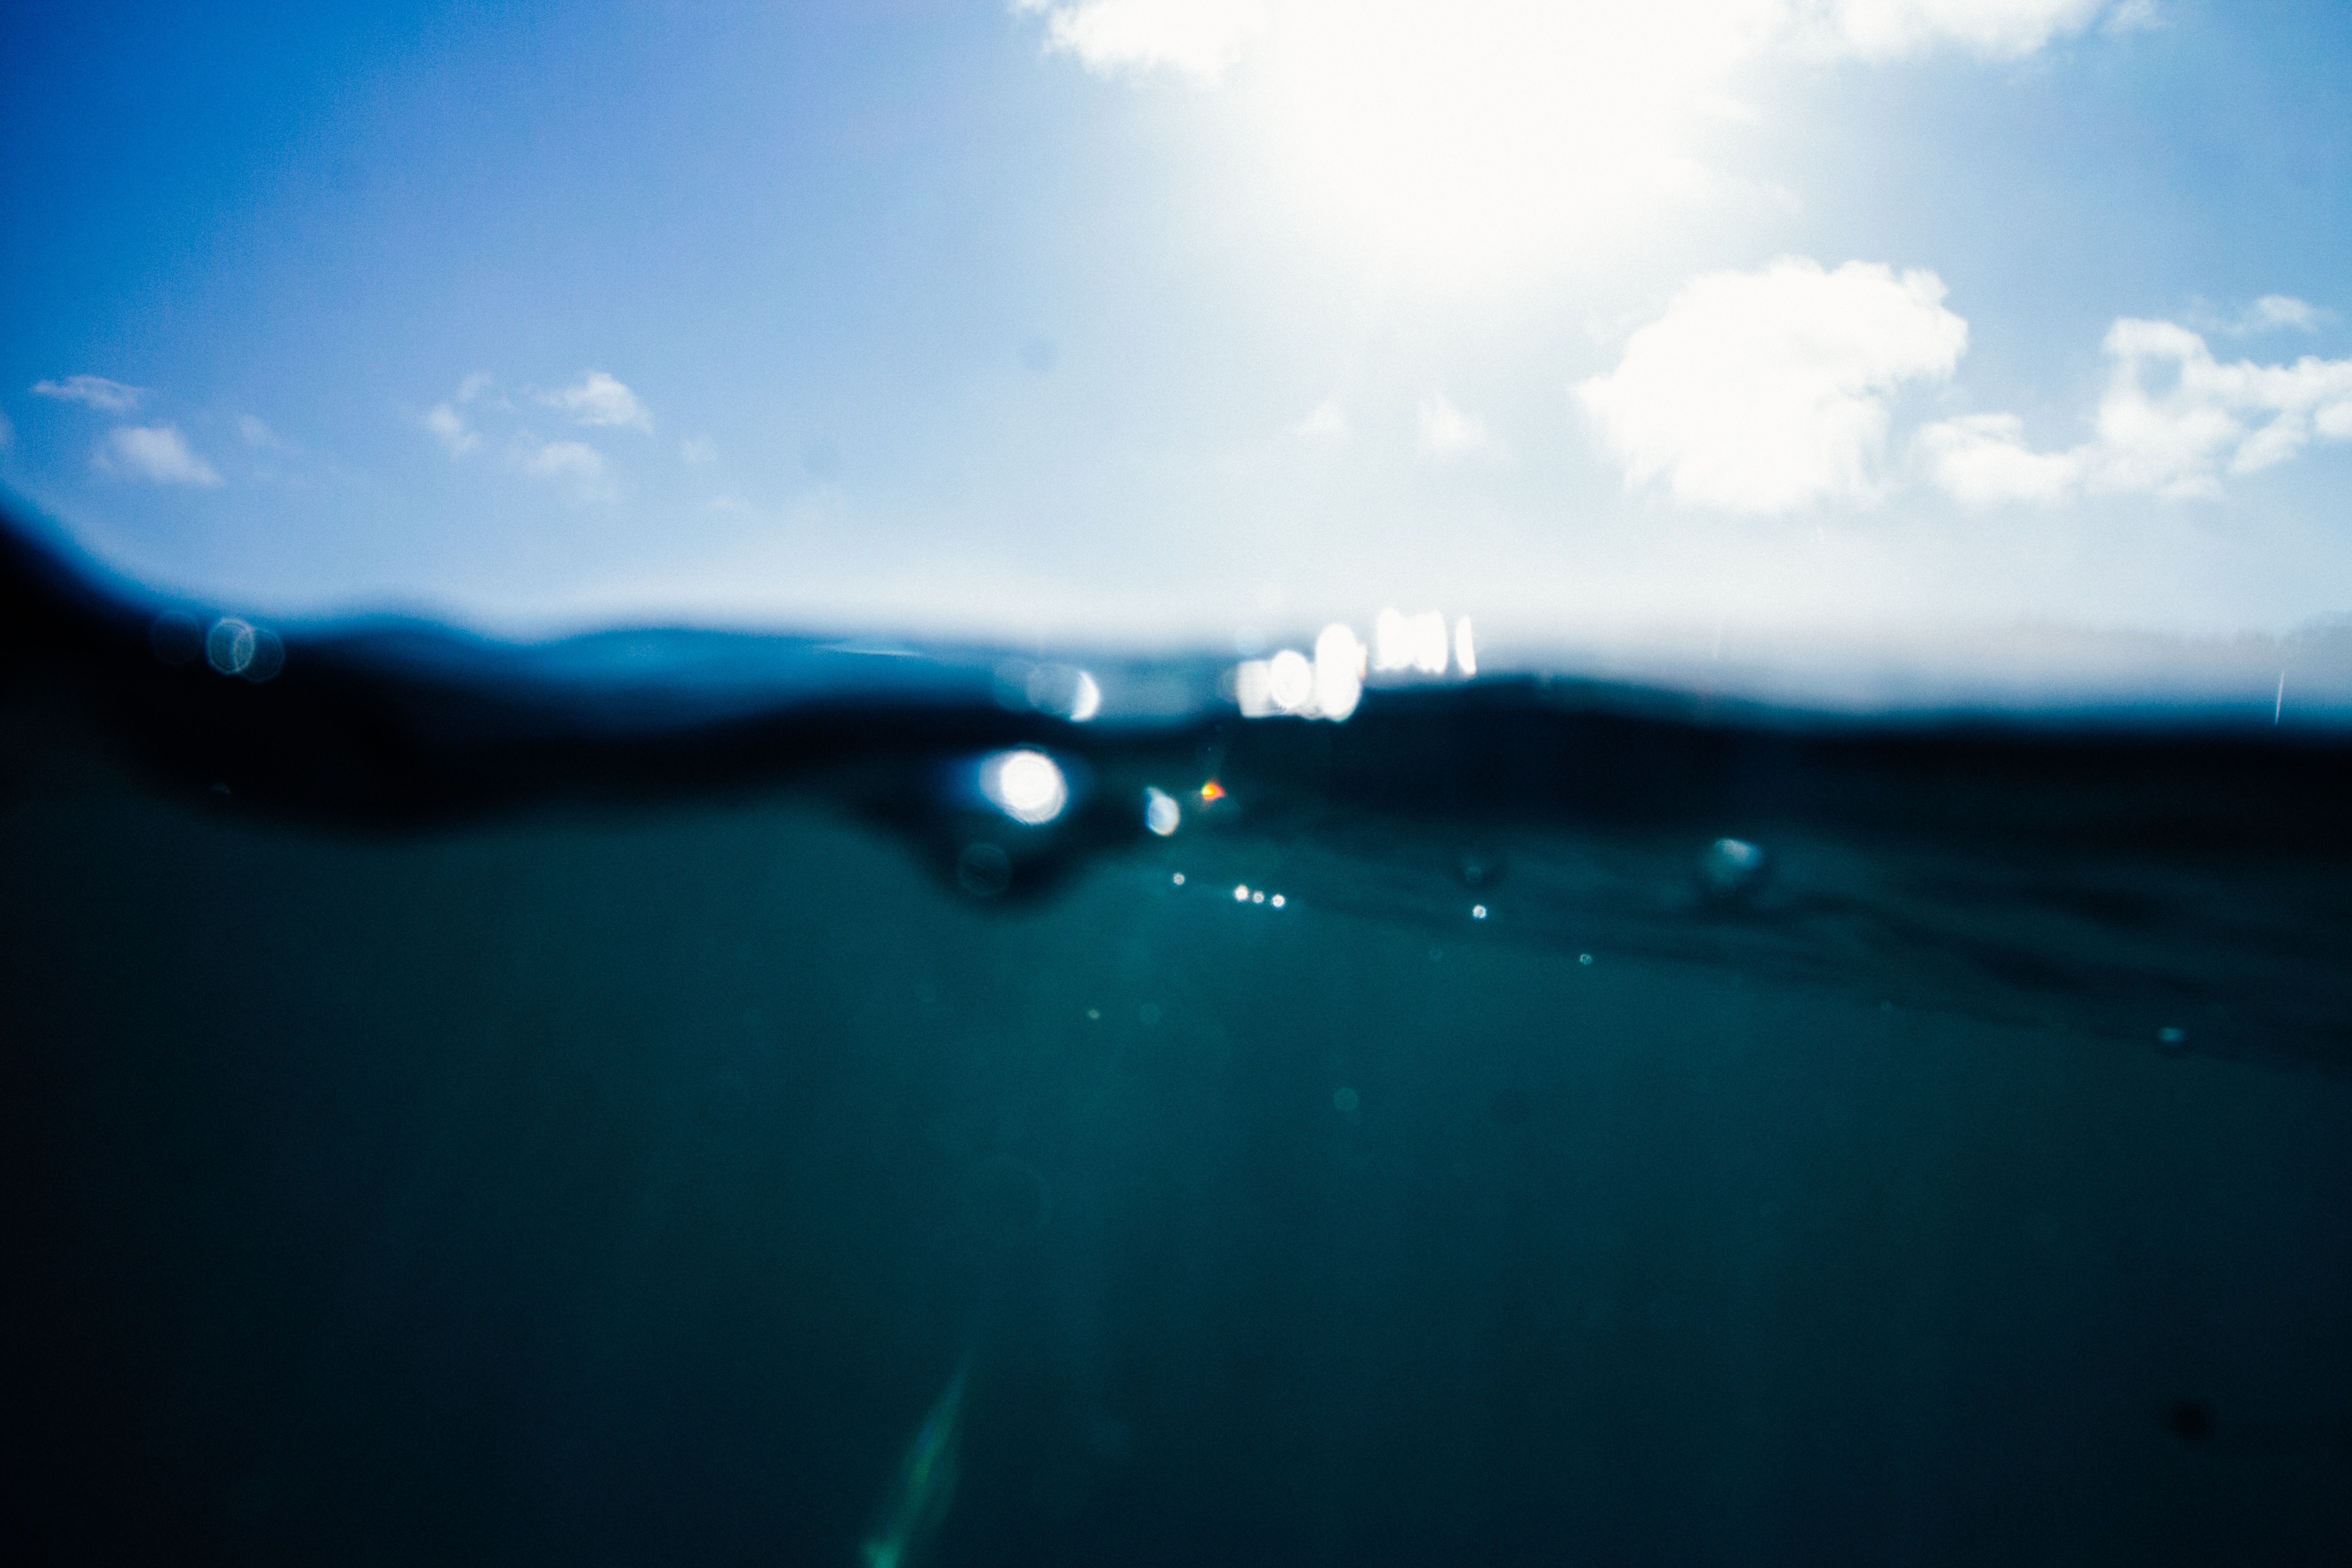
sea, ocean, horizon, light, sunlight, wave, underwater, reflection, blue, atmosphere of earth